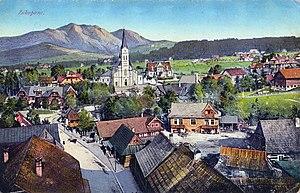
Zakopane [zakoˈpanε] est une ville de la voïvodie de Petite-Pologne, située au pied du massif le plus important du pays, les Tatras. Réputée pour ses paysages, pistes de ski, sentiers de randonnée, ainsi que pour sa culture populaire unique, elle est considérée comme la capitale des sports d'hiver de la Pologne. C’est également la ville la plus élevée du pays et un important centre touristique. Bien qu'elle ne soit pas très grande, elle attire près de trois millions de touristes par an, ce qui la place en troisième position dans le pays après Varsovie et Cracovie.
La course de côte des Tatras est une compétition automobile polonaise qui a été disputée à cinq reprises consécutives à la mi-août près de l'actuelle Slovaquie dans les Tatras, montagnes qui forment la portion la plus élevée de la chaîne des Carpates, et qui ont donné leur nom à l'entreprise Tatra. Elle a été organisée par le Krakowski Klub Automobilowy.